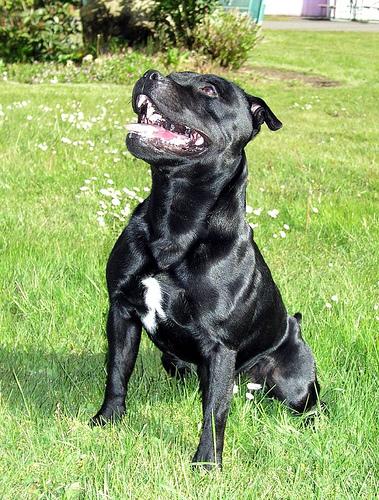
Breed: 203-n000015-Staffordshire_bullterrier